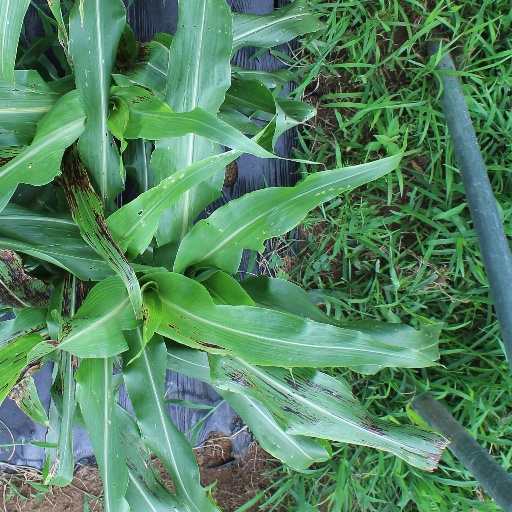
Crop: sorghum